Misogyny

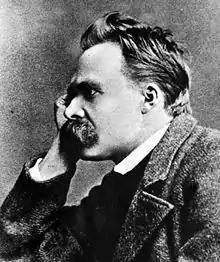
Friedrich Wilhelm Nietzsche

Aristotle believed women were inferior and described them as "deformed males". In his work "Politics", he states